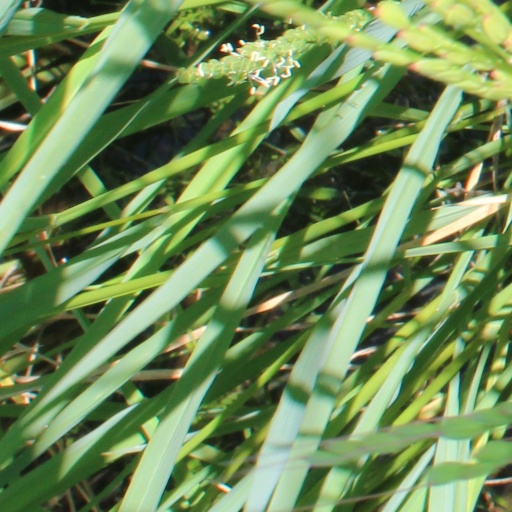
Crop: rice